Aircraft noise pollution

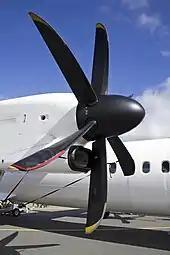
Noise-generating aircraft propeller

Aircraft noise is noise pollution produced by an aircraft or its components, whether on the ground while parked such as auxiliary power units, while taxiing, on run-up from propeller and jet exhaust, during takeoff, underneath and lateral to departure and arrival paths, over-flying while en route, or during landing. A moving aircraft including the jet engine or propeller causes compression and rarefaction of the air, producing motion of air molecules. This movement propagates through the air as pressure waves. If these pressure waves are strong enough and within the audible frequency spectrum, a sensation of hearing is produced. Different aircraft types have different noise levels and frequencies. The noise originates from three main sources: